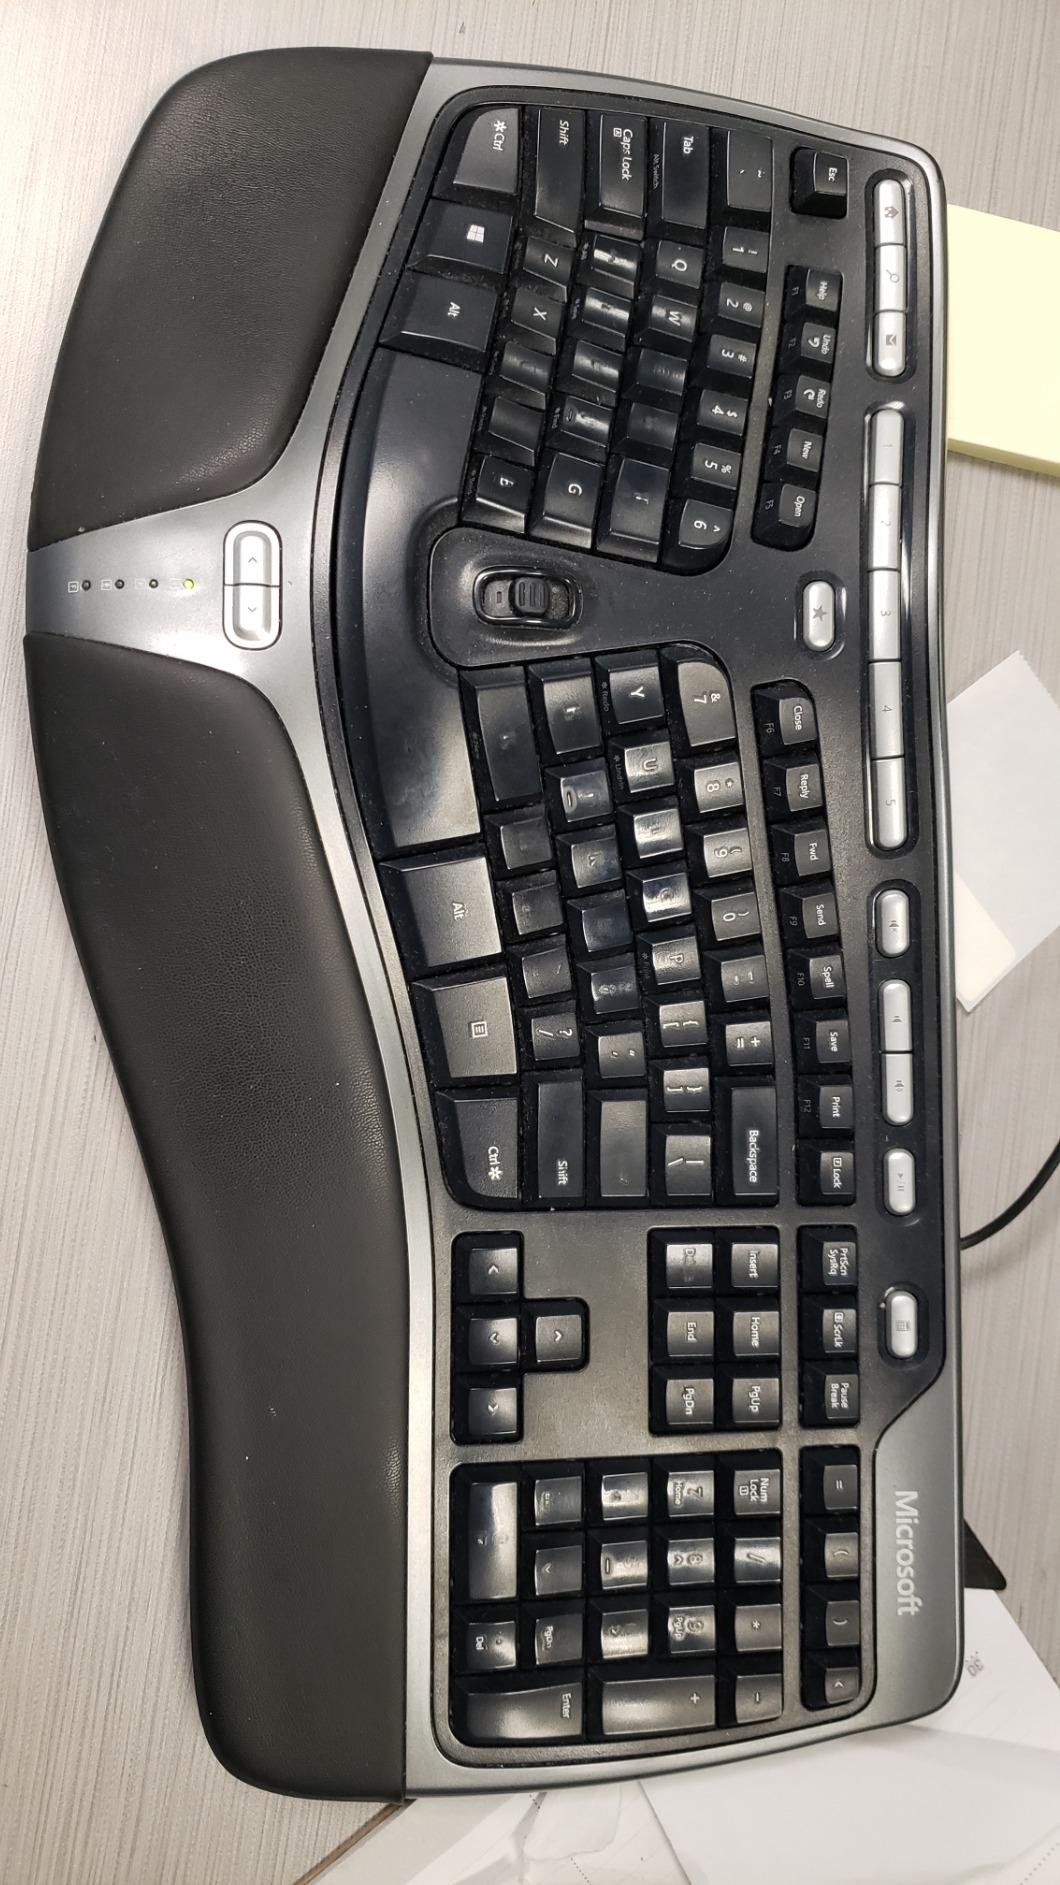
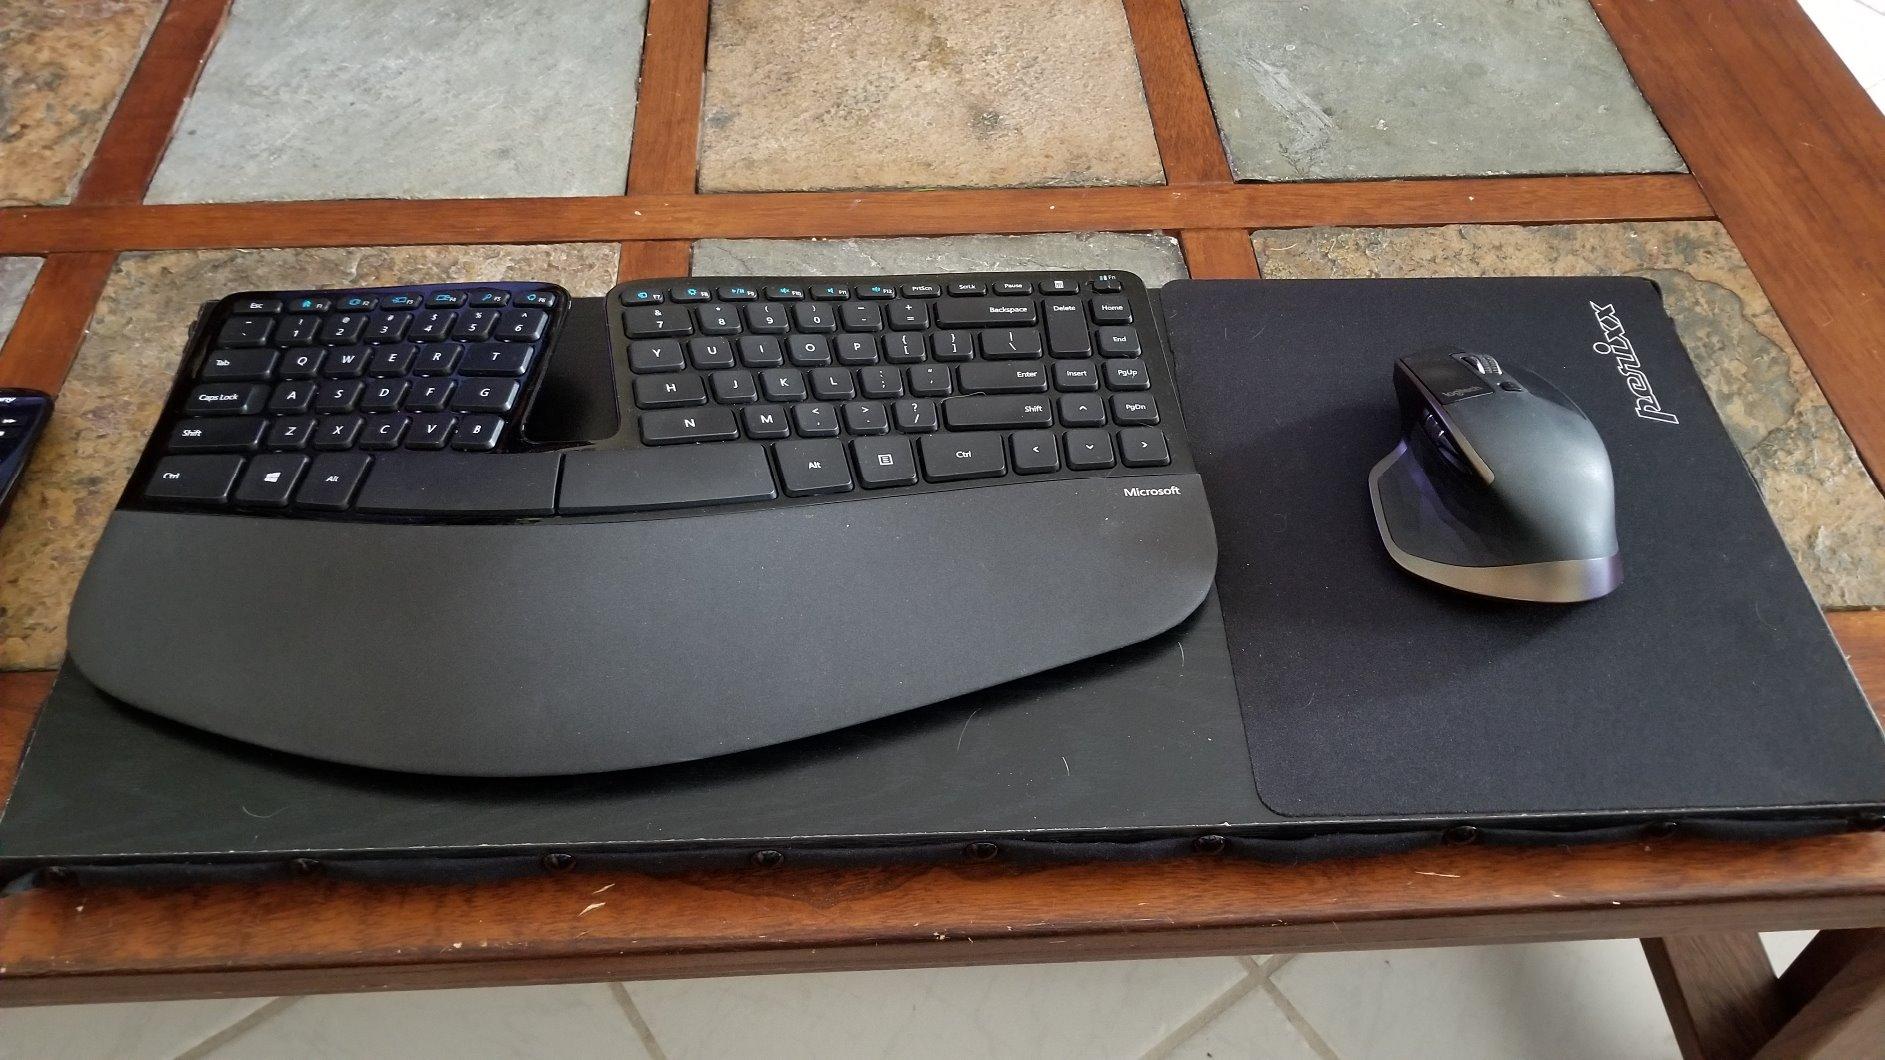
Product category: keyboard
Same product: no